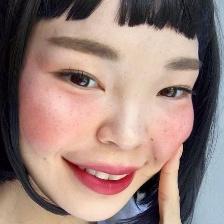
Label: faces